Nihon Igai Zenbu Chinbotsu

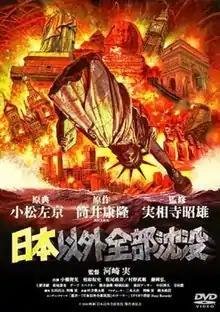

is a 2006 Japanese black comedy film directed by Minoru Kawasaki, as a parody of the 2006 film "Sinking of Japan".